Ruddy kingfisher

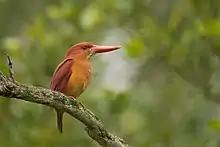
Ruddy kingfisher at Sunderban tiger reserve, India

The ruddy kingfisher ranges from South Korea and Japan in the north, south through the Philippines to the Sunda Islands, and west to China and India. It is migratory, with birds in the northern part of the range migrating as far south as Borneo during winter. Locally common in southern parts of its range, the ruddy kingfisher is rare in Japan, where it is highly sought after by birders. Ruddy kingfishers inhabit forested areas from the temperate to tropical zones, often in thick jungles and rainforests.